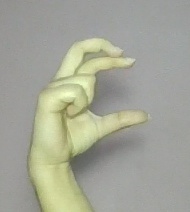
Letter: thal